List of religious sites

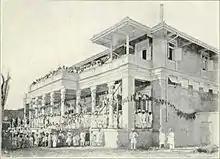
Fire temple of Udvada

Ise Shrine is the formal home of Amaterasu ōmikami, the primary deity of Shinto and traditionally believed to be a direct ancestor of the Japanese Imperial Family. It is located in the city of Ise in Mie prefecture, Japan.